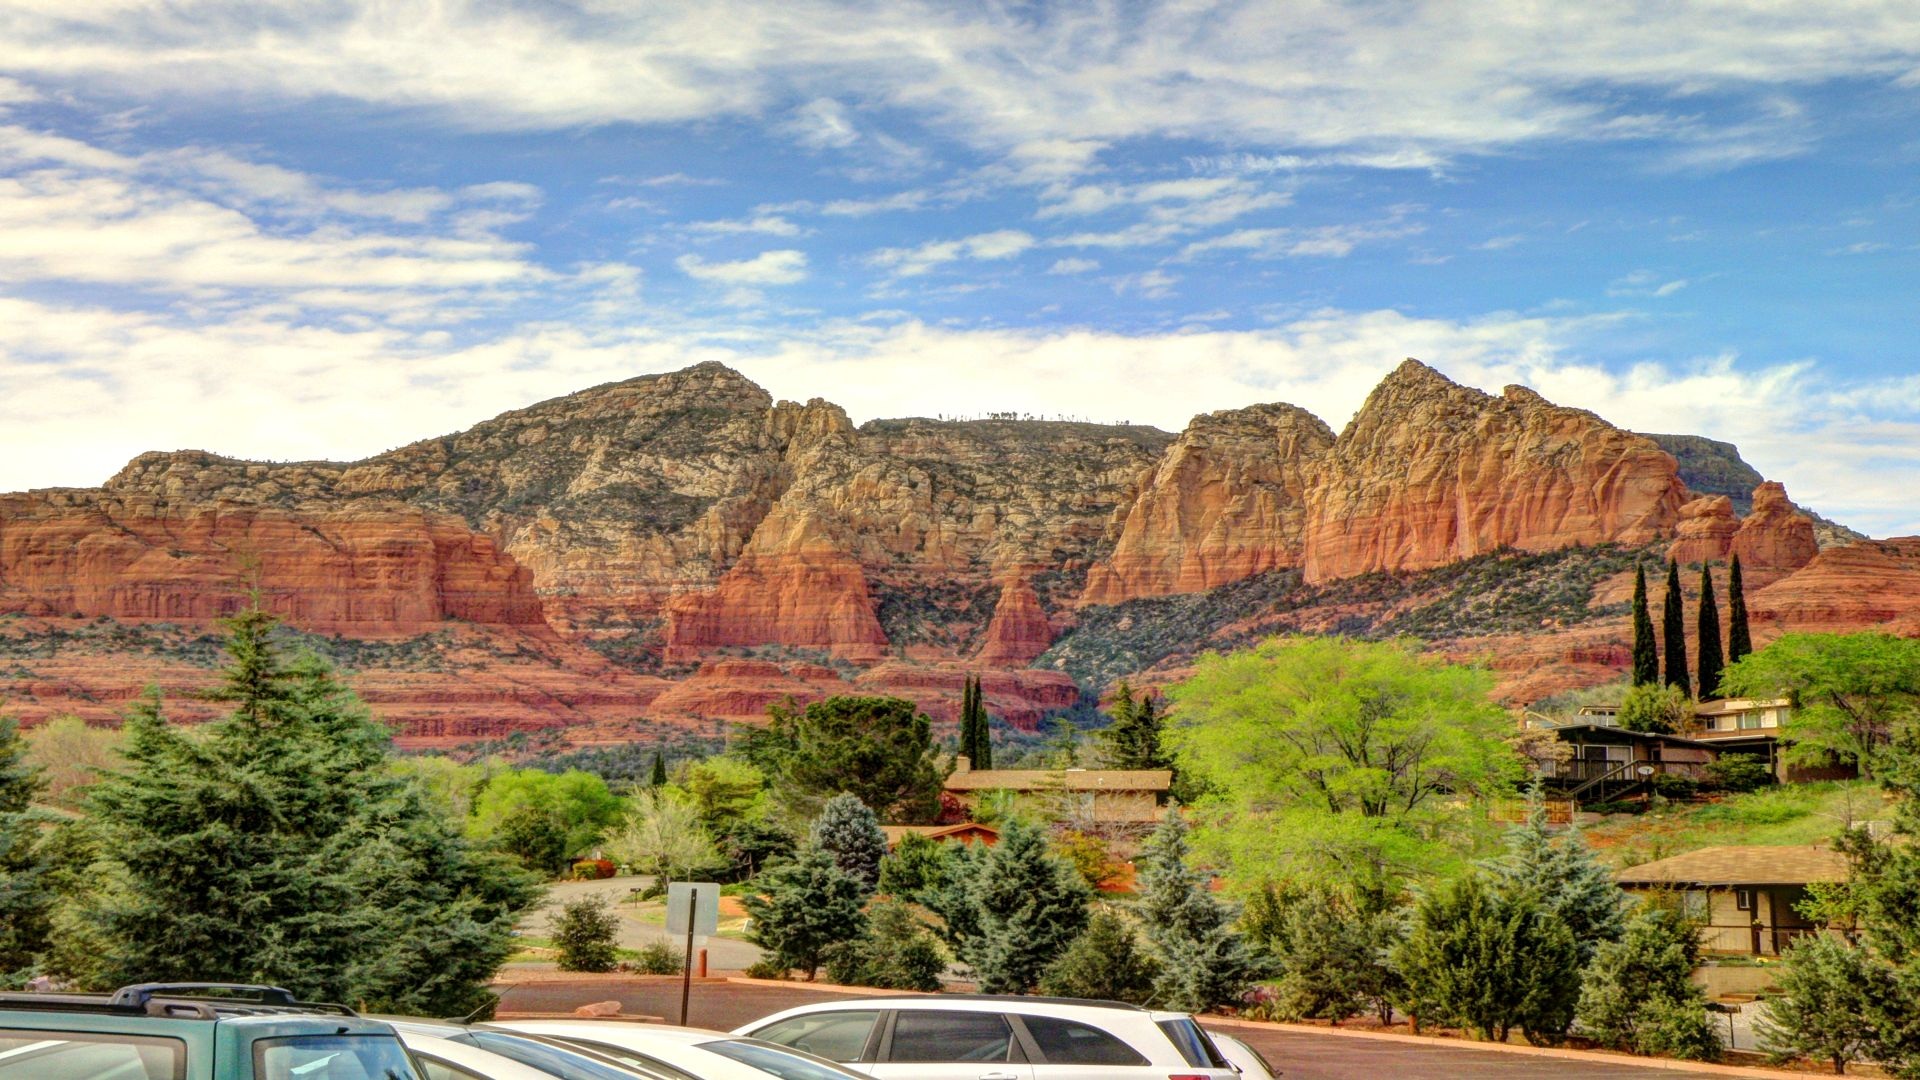
valley, panorama, canyon, arizona, badlands, sedona, wadi, landform, red rocks, geographical feature